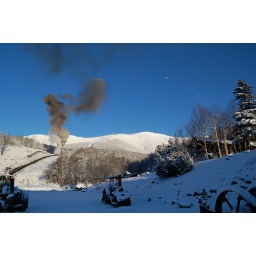
Mt. Washington Cog Railway locomotive just about cresting the first hill with mountain summit and moon in the distance.